David Rokni

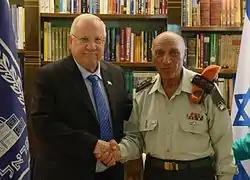
David Rokni meets with President of Israel Reuven Rivlin upon the end of his command of the annual Independence Day torch lighting ceremony in May 2016

David Rokni was born in Iran. He was a Colonel in the Israel Defense Forces. For 37 years in a row, Rokni organized and led the annual Independence Day ceremony on Mount Herzl.